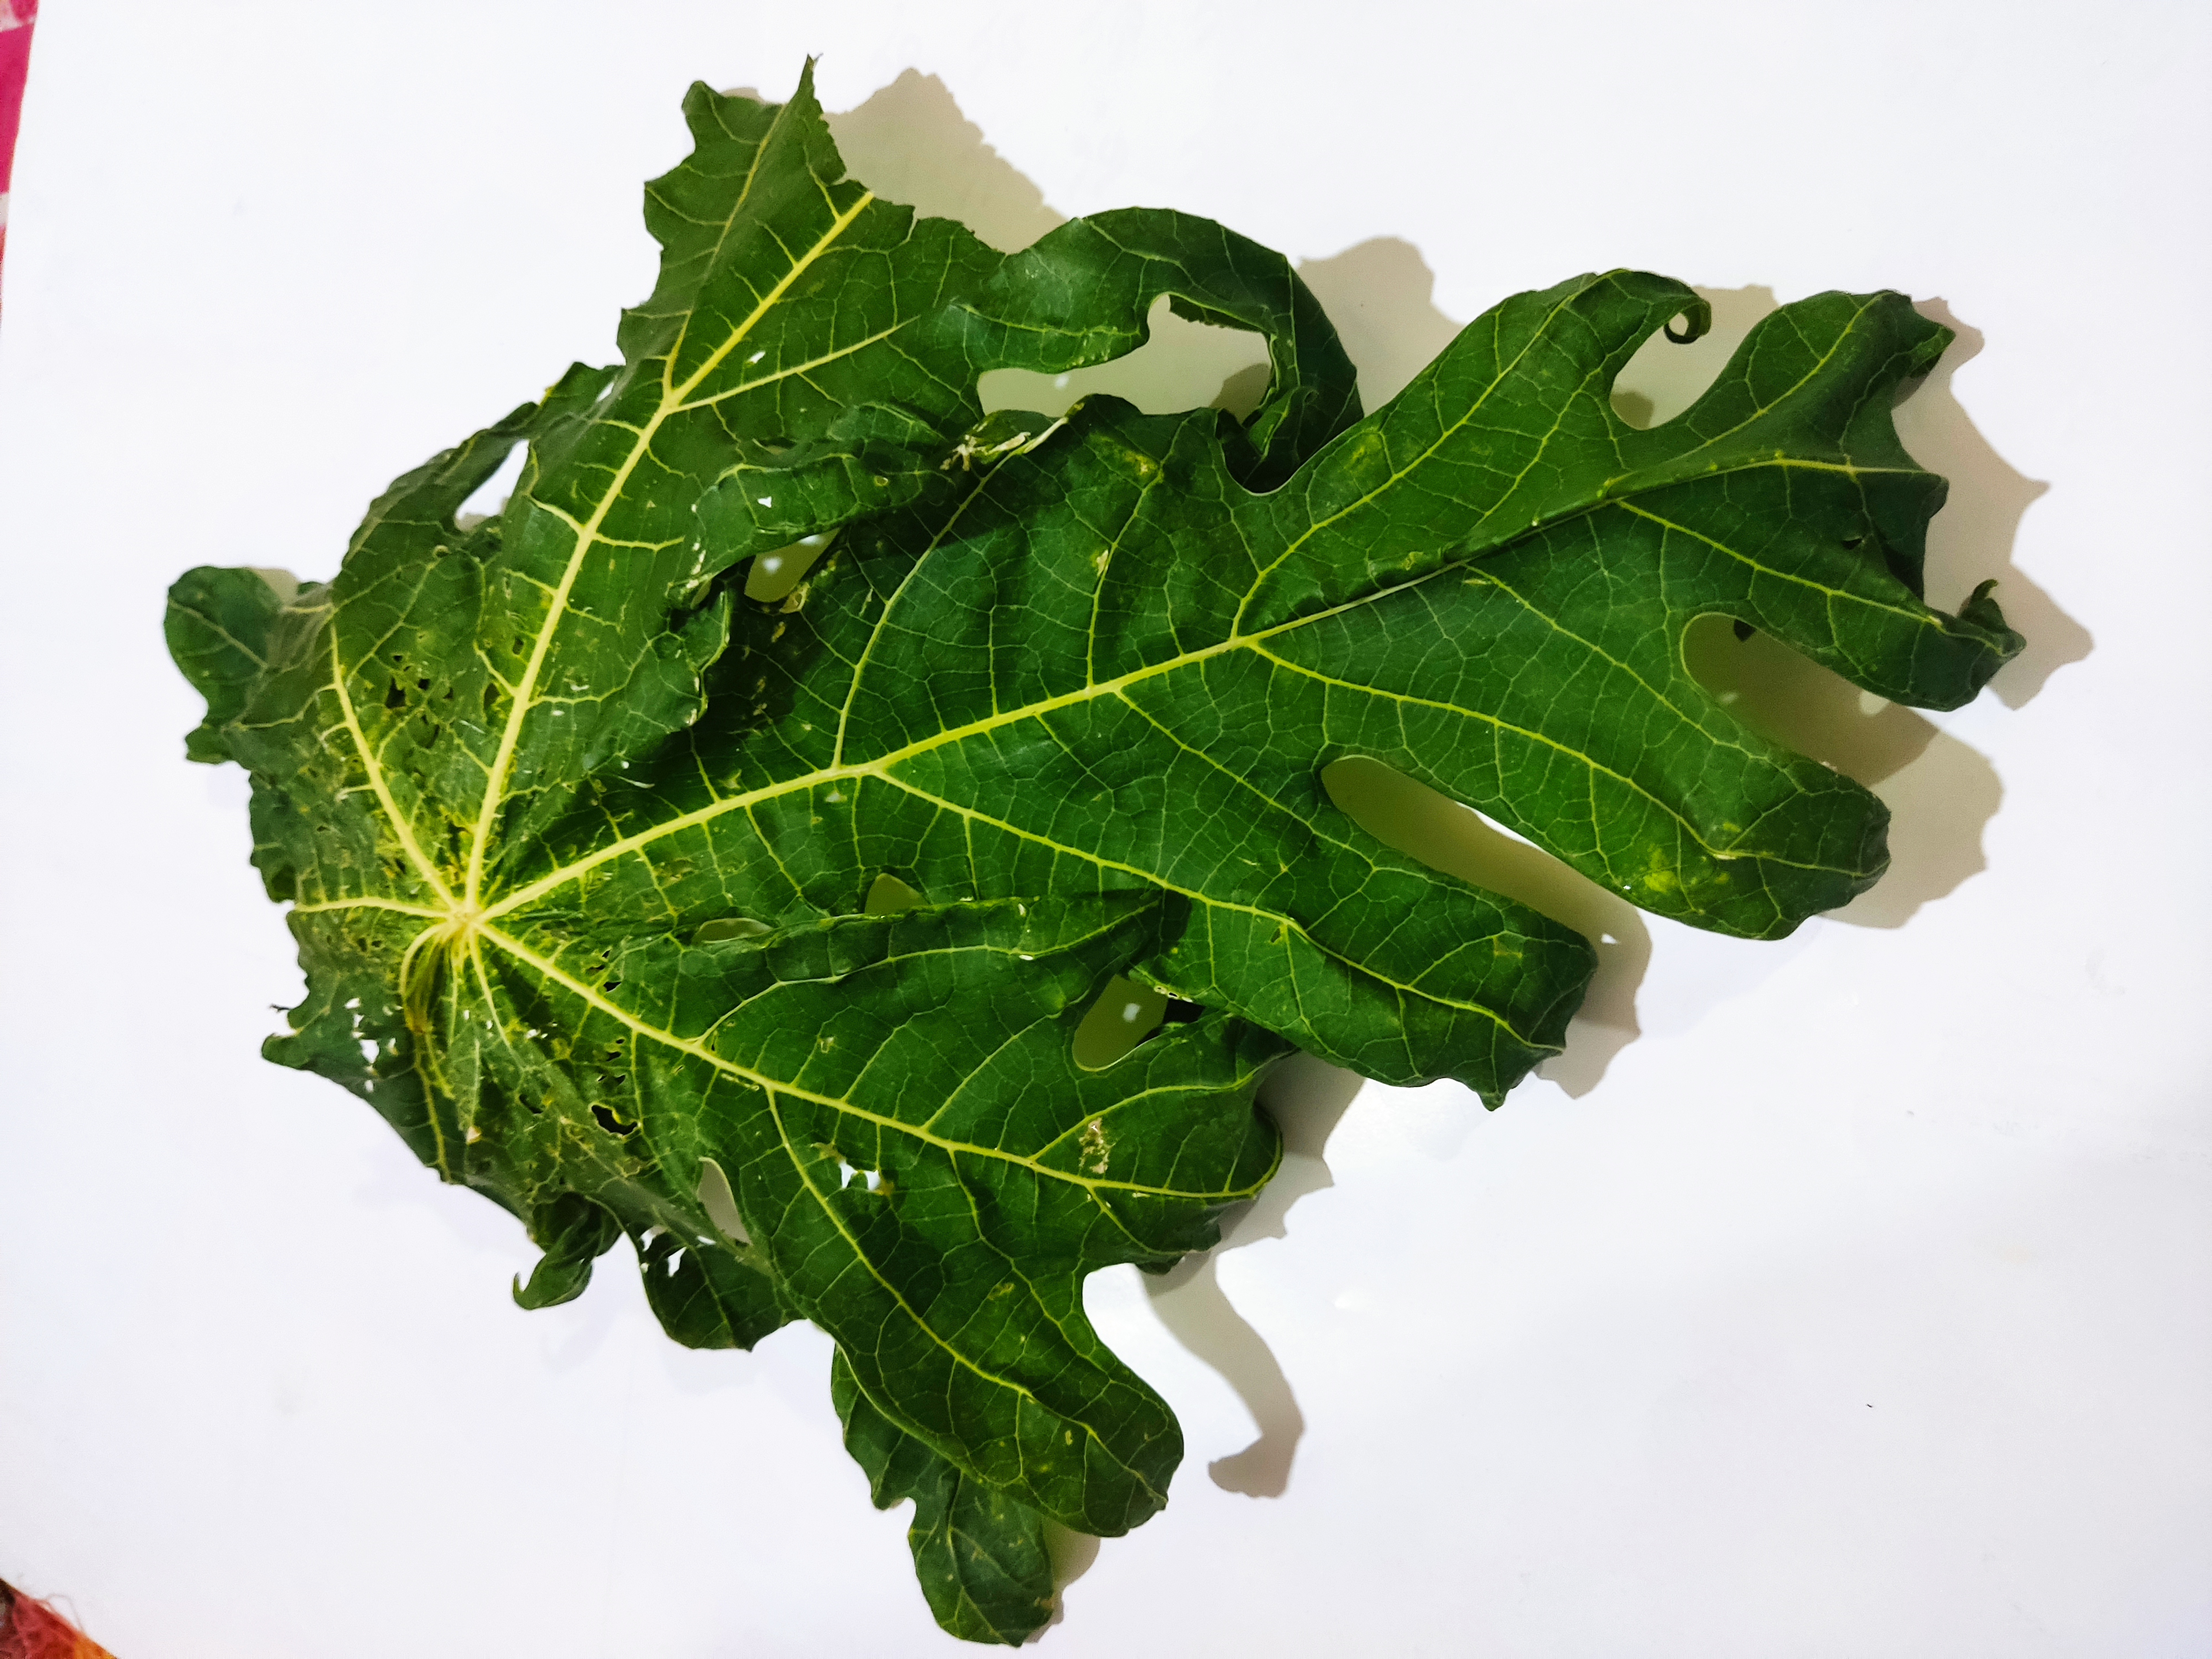
Label: Leaf Curl